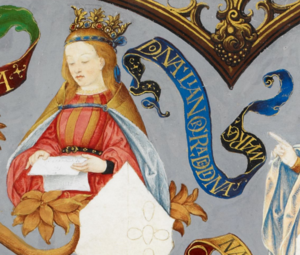
Eleonora af Portugal
Eleonora af Portugal var en portugisisk prinsesse, datter af Alfons 2., der var gift med Valdemar den Unge af Danmark. Hun var dronning af Danmark fra 1229 og indtil sin død i 1231.